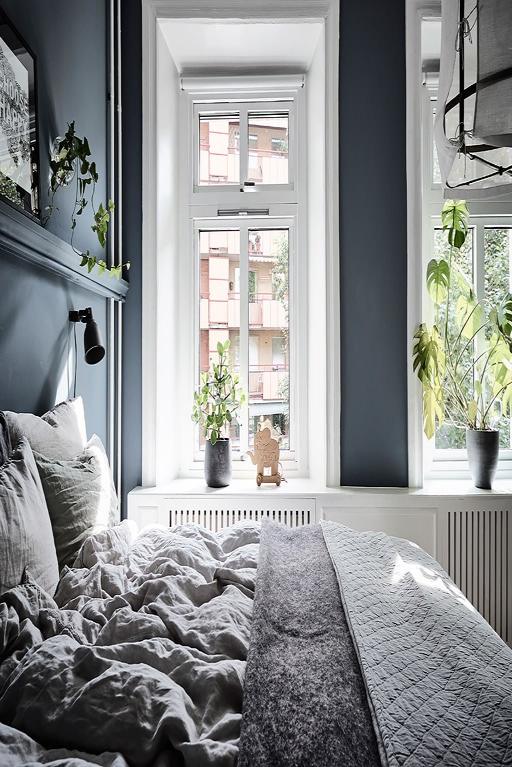
inviting home with a blue bedroom - via blog